Yeading

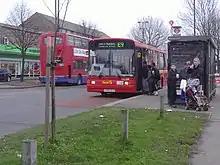
A local bus on Yeading Lane

Yeading has the following bus routes travelling through it: 90, 120, 140, 282, 696, 697, E6, E9, SL8, and N7, N140.